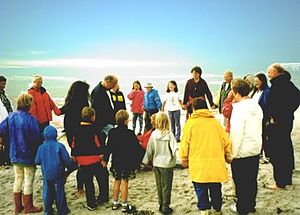
Anholtlejren
Fællesaktivitet på stranden, Anholtlejren ca år 2000.
Fællesaktivitet på anholtlejren Ca år 2000. Anholt strand
Anholtlejren var en aktiv lejr i 21 år, fra 1982 til 2002. Den foregik på øen Anholt og var stiftet af nogle af Jes Bertelsens kursister.